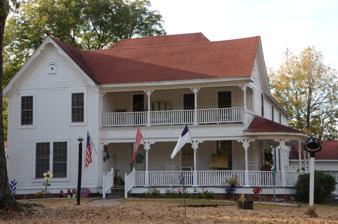
Building: Adams-Leslie House
Country: United States of America
Year built: 1903
Historic house in Arkansas, United States United States historic place Adams-Leslie House U.S. National Register of Historic Places Location in Arkansas Show map of Arkansas Location in United States Show map of the United States Location Route 1, Box 81, Warren, Arkansas Coordinates 33°31′14″N 92°5′41″W / 33.52056°N 92.09472°W / 33.52056; -92.09472 Area 1 acre (0.40 ha) Built 1903 ( 1903 ) Architect Thomas L. Brown NRHP reference No. 79000433 Added to NRHP August 9, 1979 The Adams-Leslie House is a historic house located in rural Bradley County, Arkansas , near Warren . Description and history The two-story, timber-framed house was built in 1903 by William James Leslie and his father-in-law, Julius Henry Adams, and is the only historic house remaining in the Sand Tuck-Hickory Springs part of the county. It was designed by Thomas L. Brown in a vernacular late Victorian style, with pilastered corner boards and gable ends decorated with vergeboard and alternating fish-scale and diamond shingles. The house was listed on the National Register of Historic Places on August 9, 1979. See also National Register of Historic Places listings in Bradley County, Arkansas References